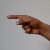
The image shows a hand gesture representing the letter 'G' in Indian Sign Language.